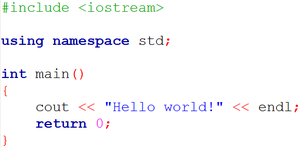
C++ est un langage de programmation compilé permettant la programmation sous de multiples paradigmes. Ses bonnes performances, et sa compatibilité avec le C en font un des langages de programmation les plus utilisés dans les applications où la performance est critique.